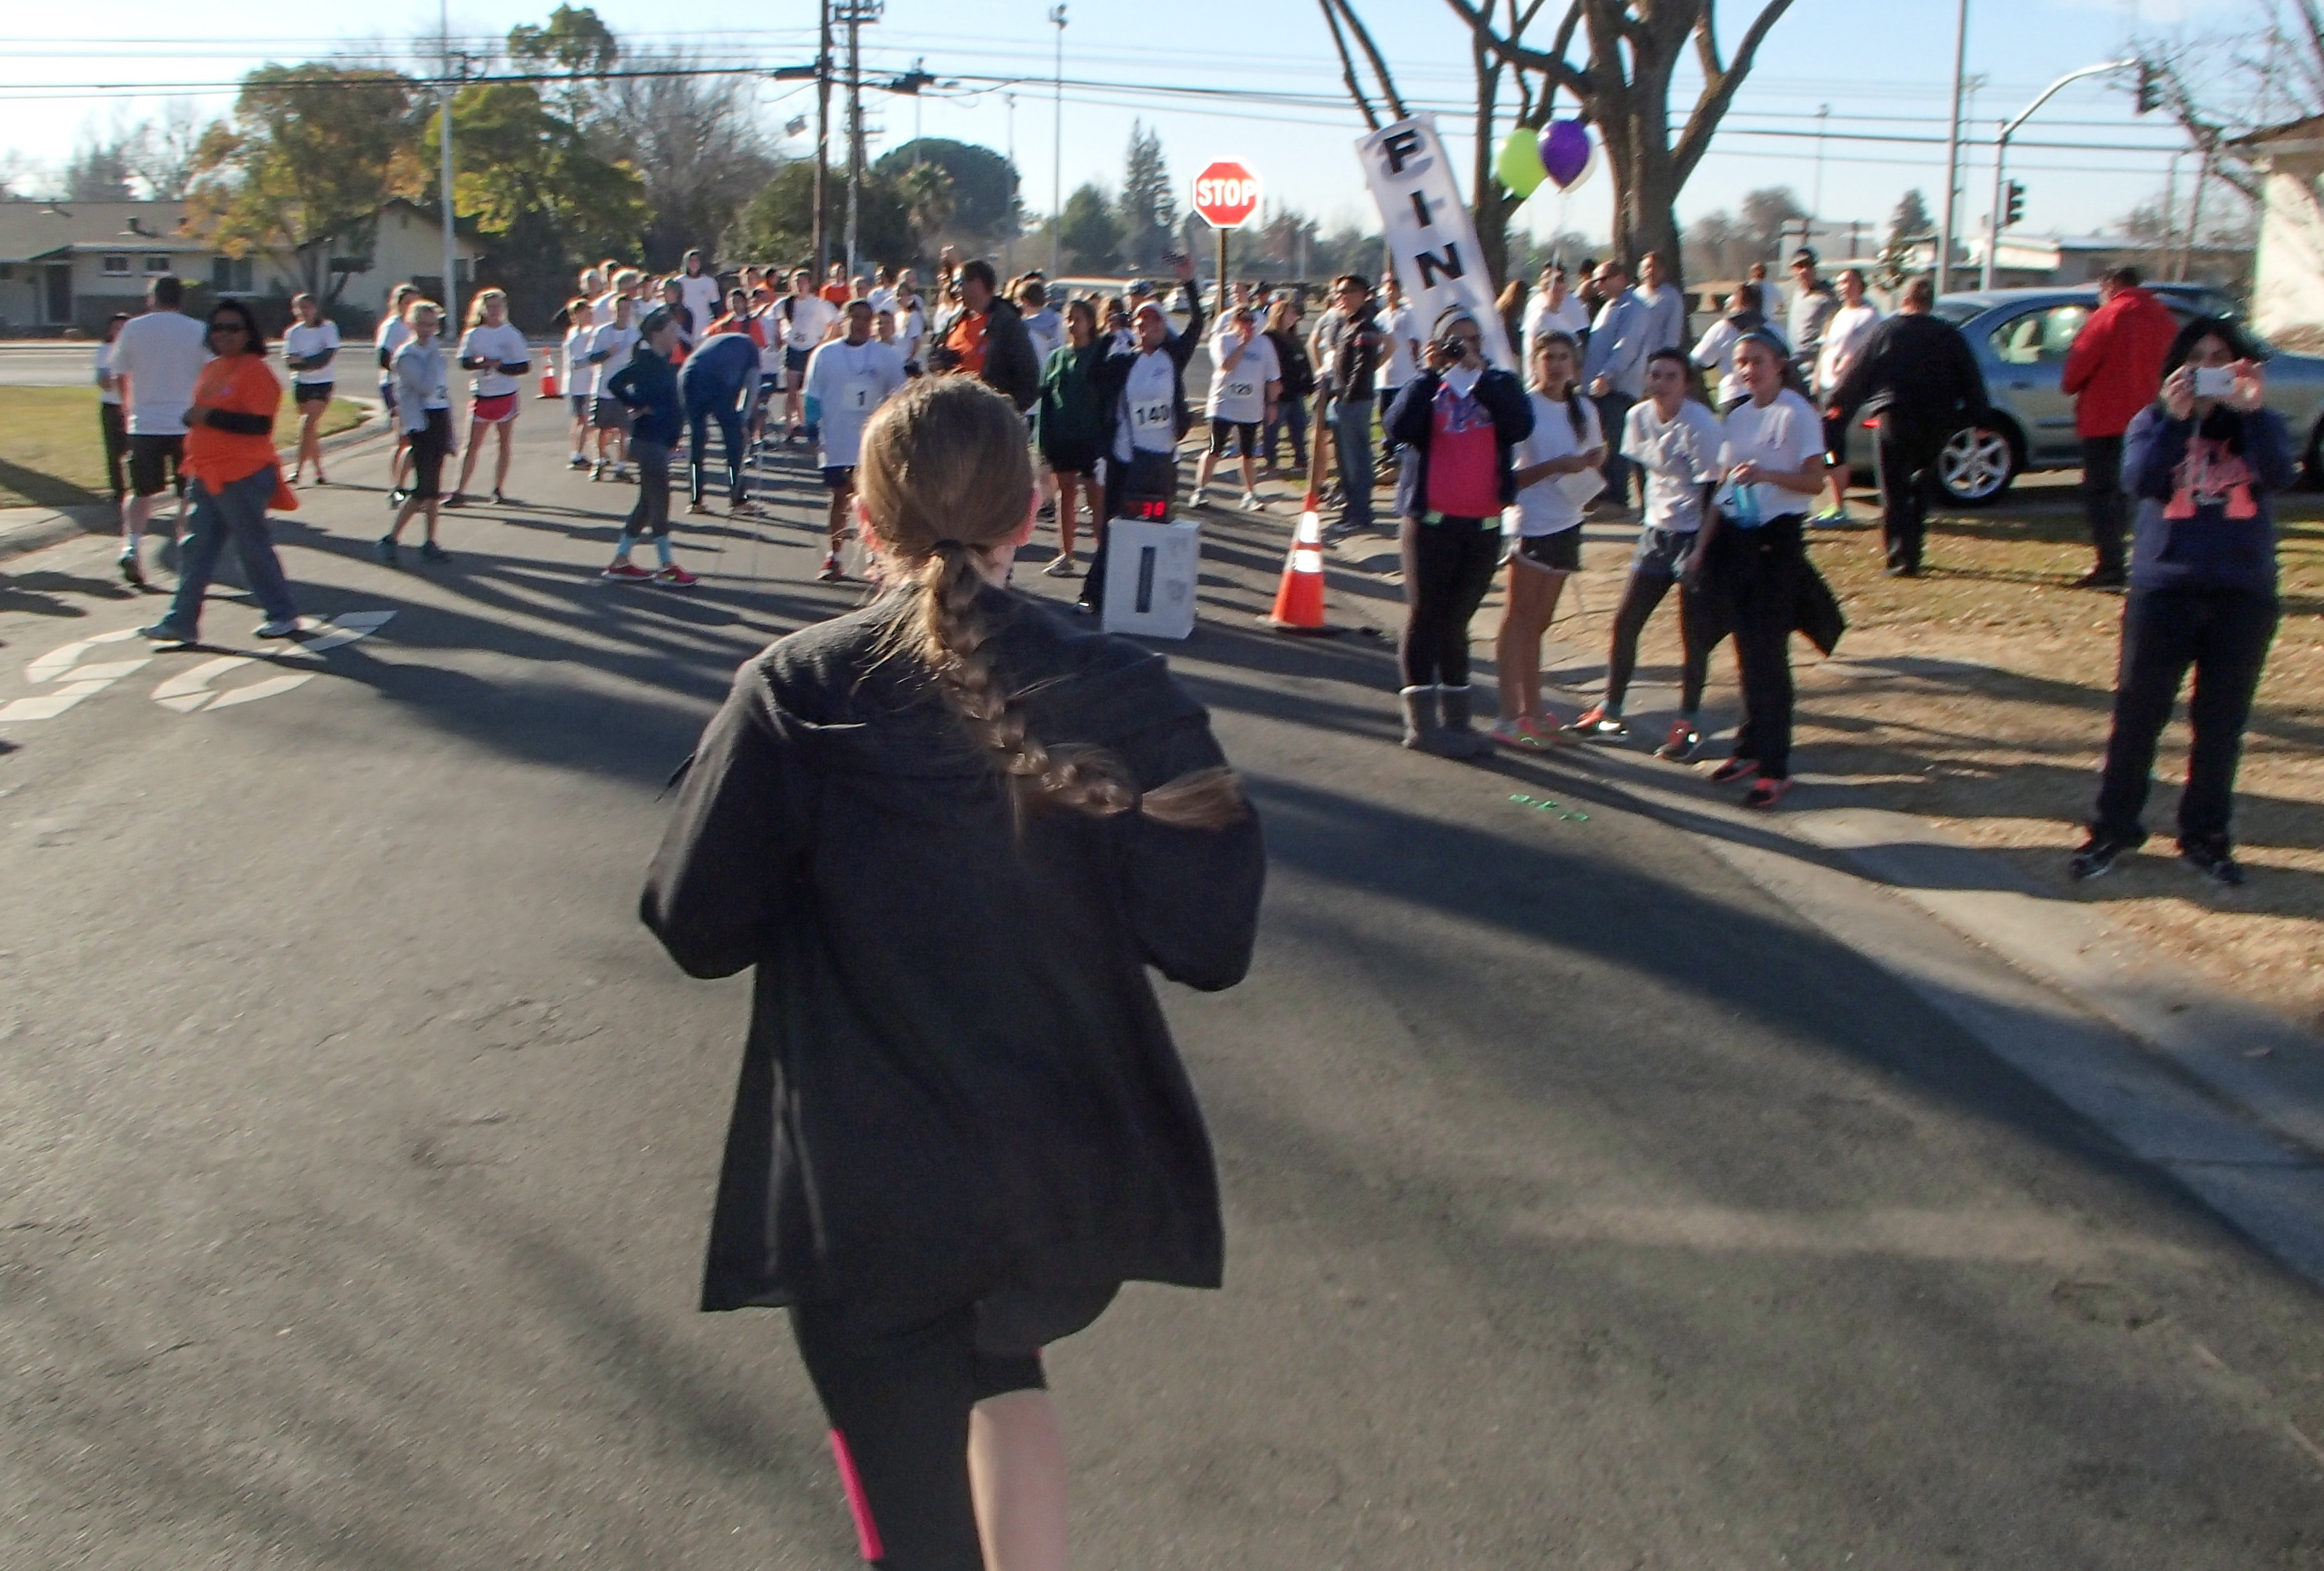
pedestrian, person, running, run, recreation, marathon, sports, 5k, endurance, athletics, sacramento, mlkday, physical exercise, outdoor recreation, human action, long distance running